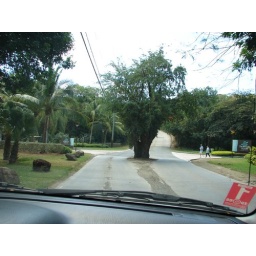
Turns are past Westin, which is marked by this big tree in the middle of the road